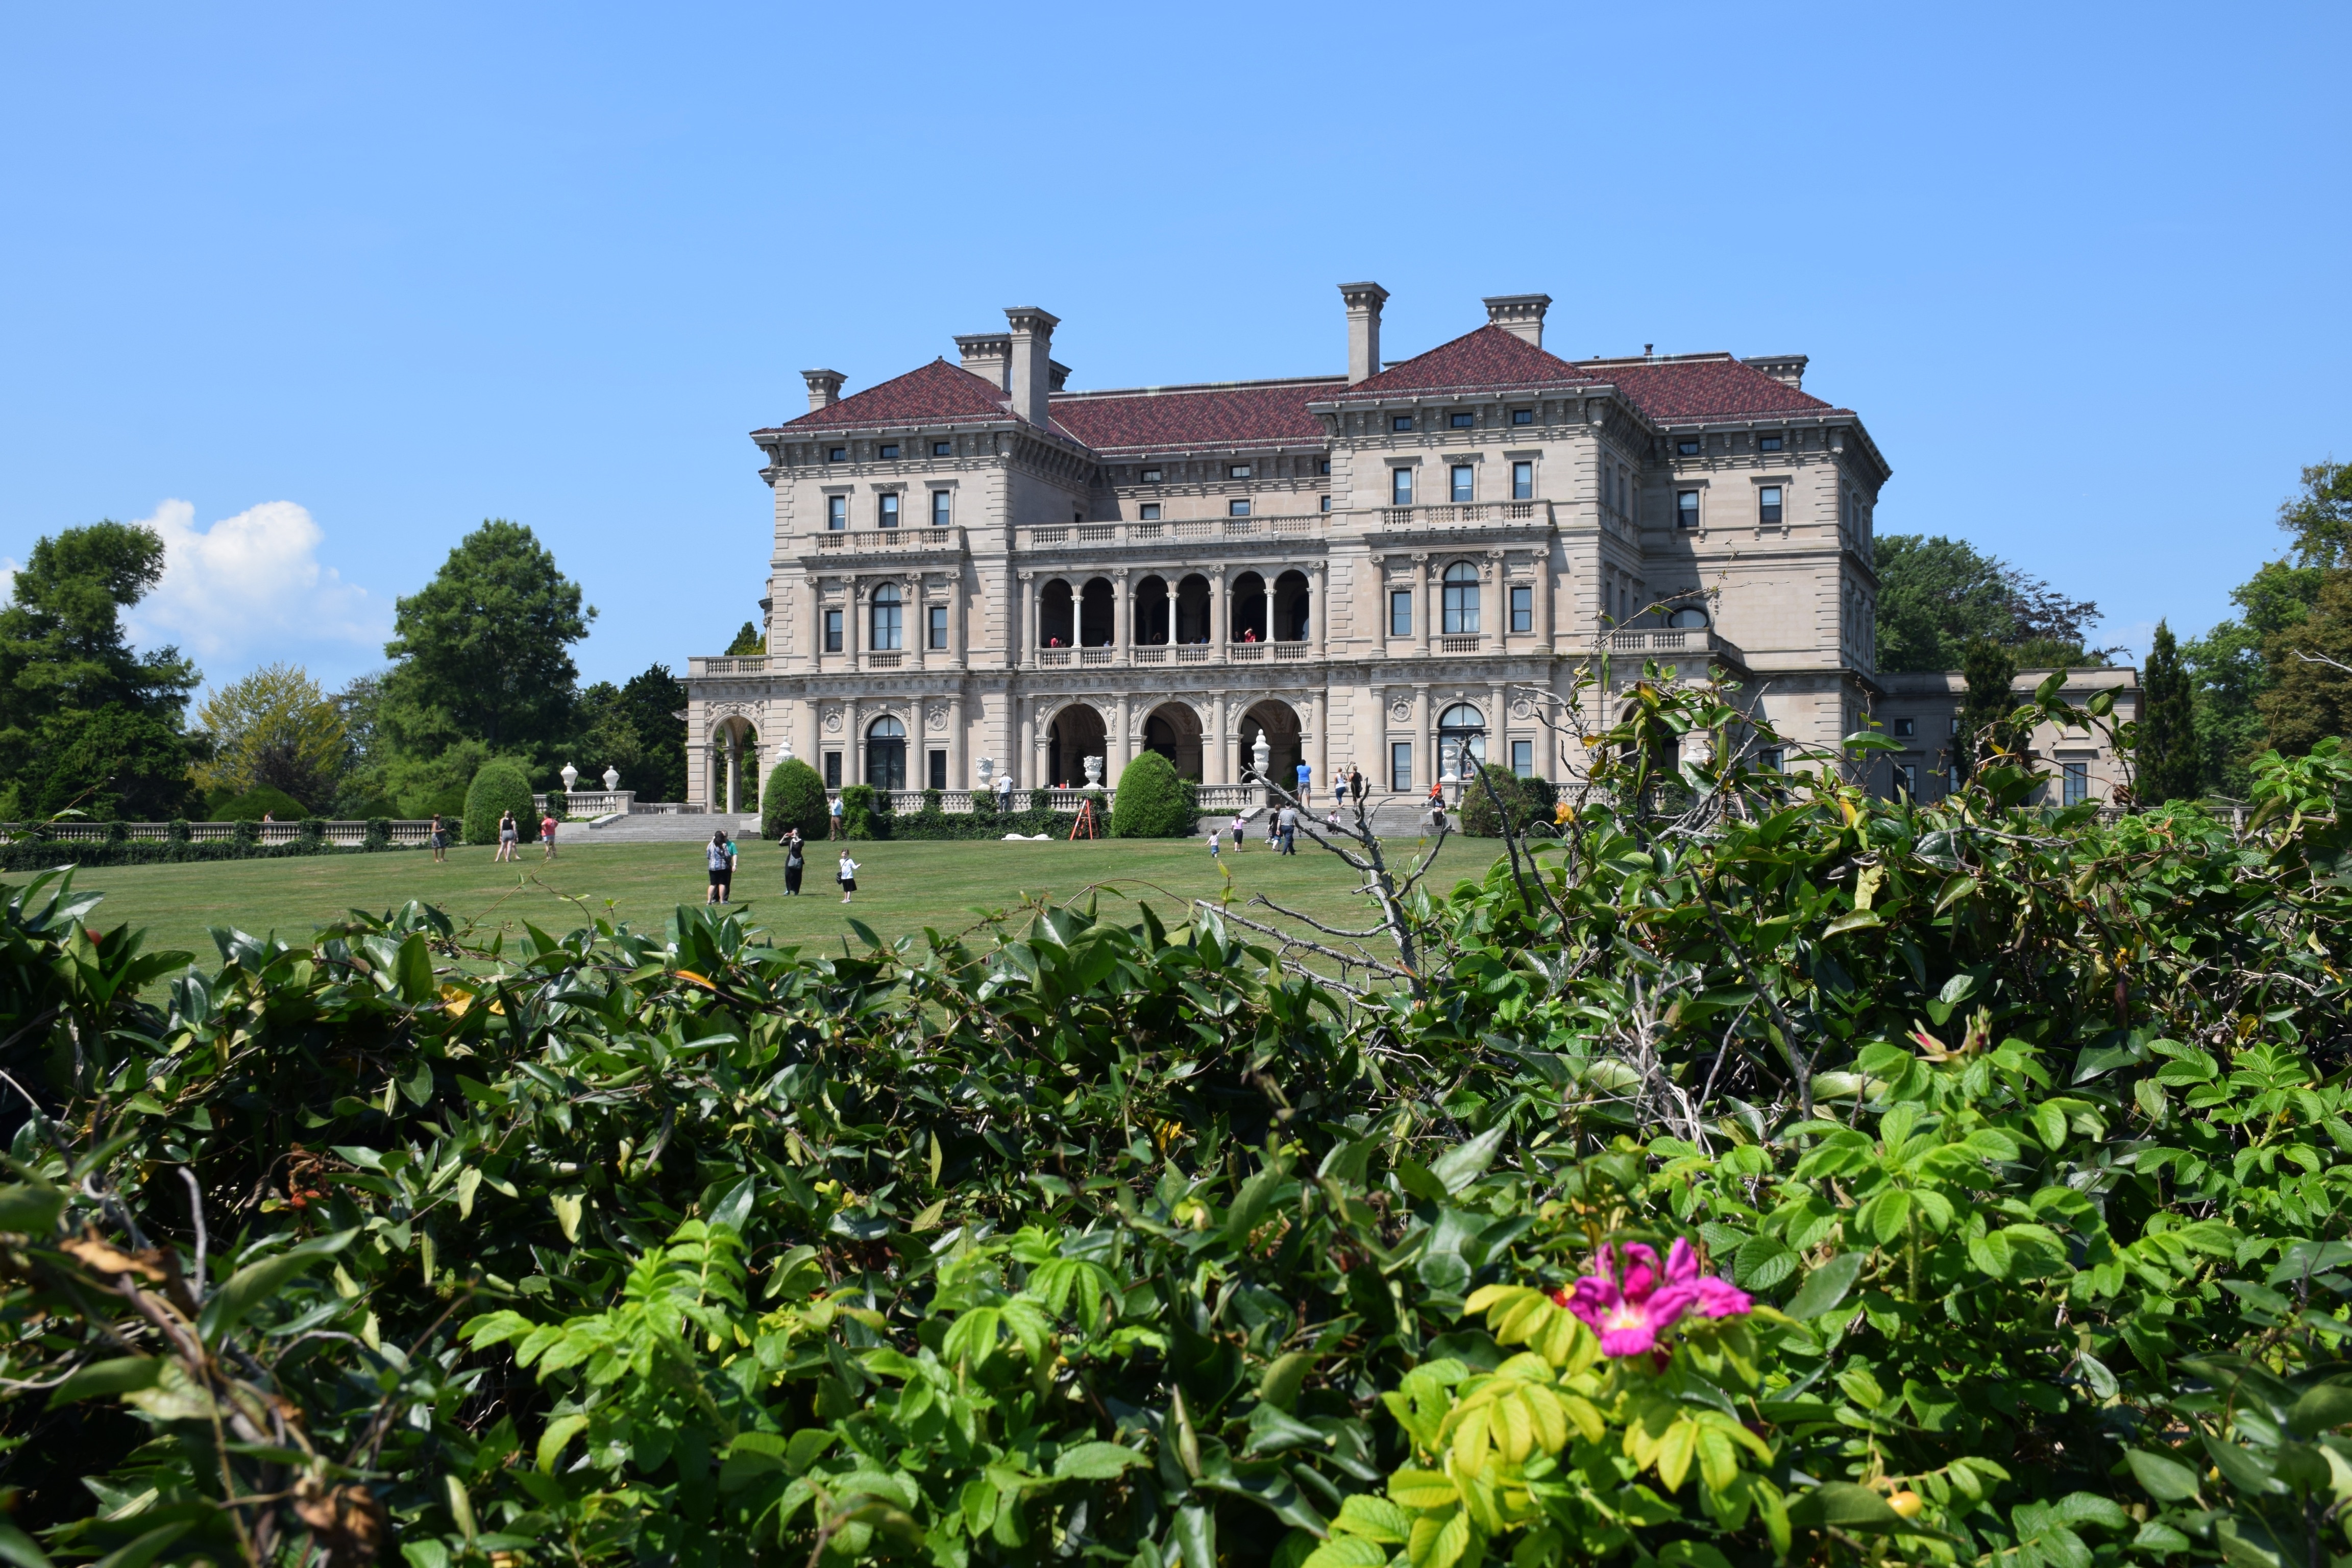
villa, mansion, flower, building, chateau, palace, castle, garden, tourism, monastery, estate, newport, manor house, tours, stately home